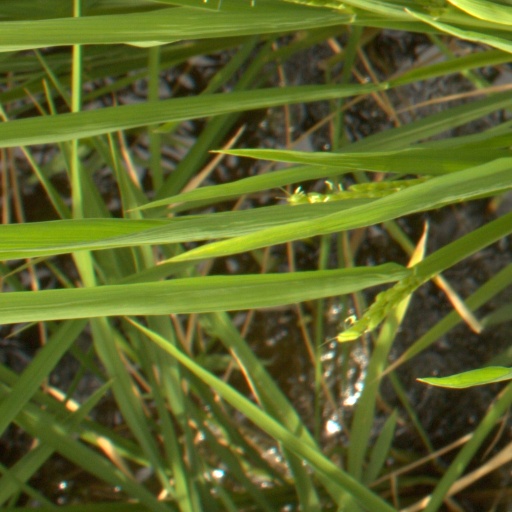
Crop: rice